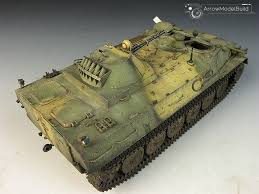
Label: MT_LB